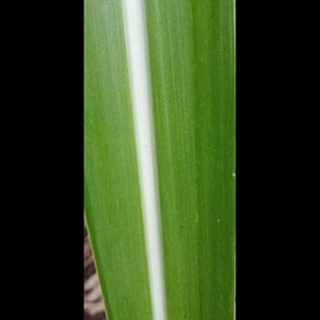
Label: healthy_sugarcane